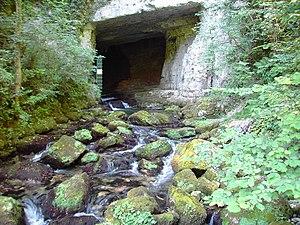
Cuves de Sassenage
Les Cuves de Sassenage ou grottes de Sassenage se situent dans le département de l'Isère, au pied du massif du Vercors, sur la commune de Sassenage, dans l'agglomération grenobloise.